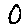
Label: 0